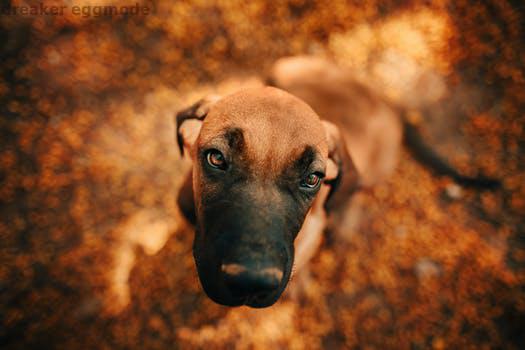
Label: Watermark